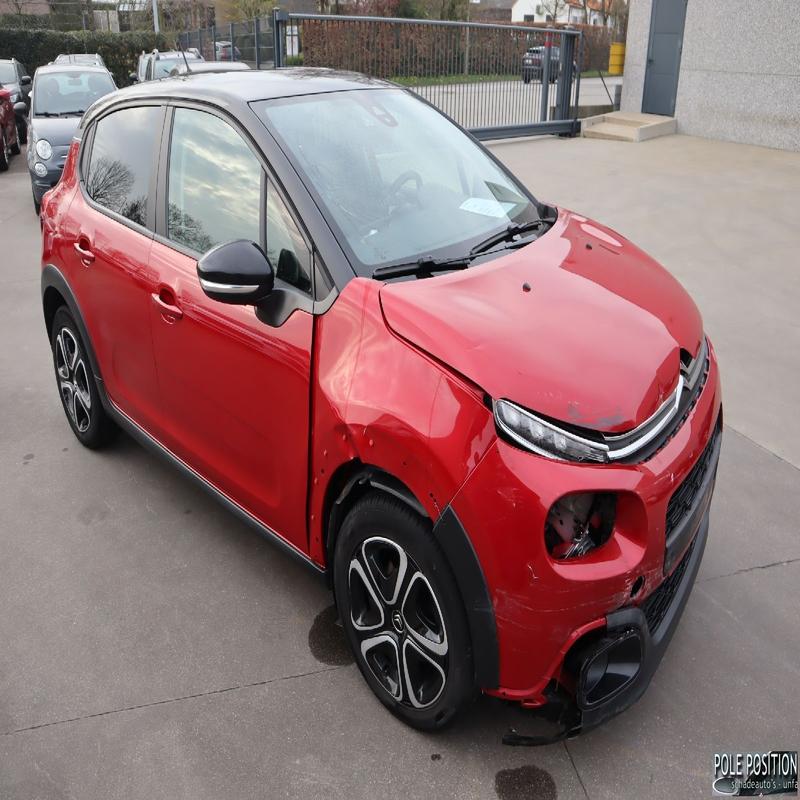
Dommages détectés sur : pare-choc avant, aile avant droite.
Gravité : mineur